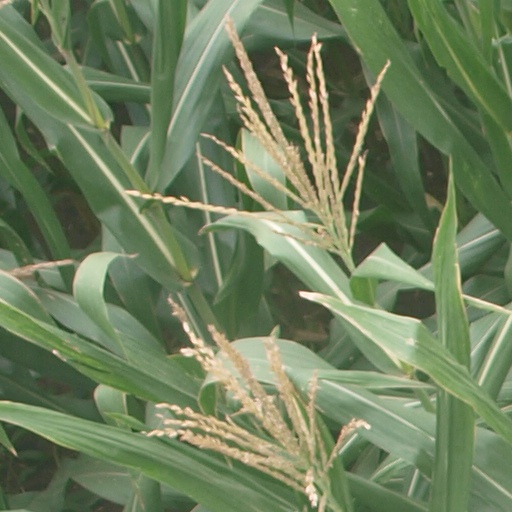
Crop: maize; corn